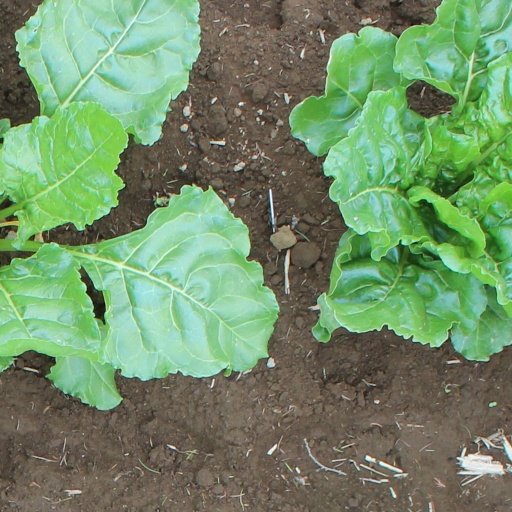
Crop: sugar beet